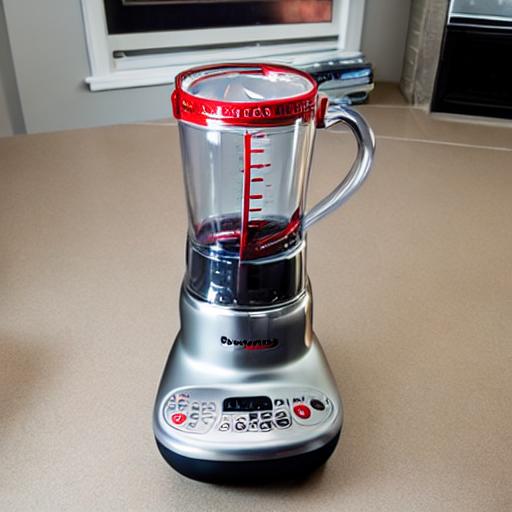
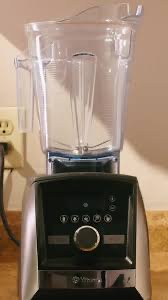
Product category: items_blender
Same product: no